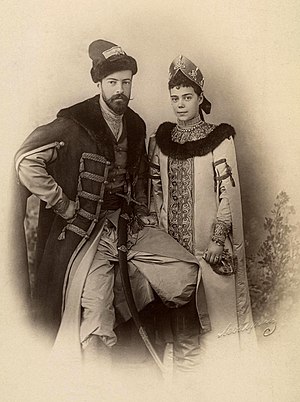
Ksenija Aleksandrovna af Rusland / Ægteskab
Alexander og Ksenija som nygifte i 1894
Ksenija Aleksandrovna storfyrstinde af Rusland, ældste datter af kejser Alexander 3. af Rusland og Dagmar af Danmark, tilhørte slægten Romanov.